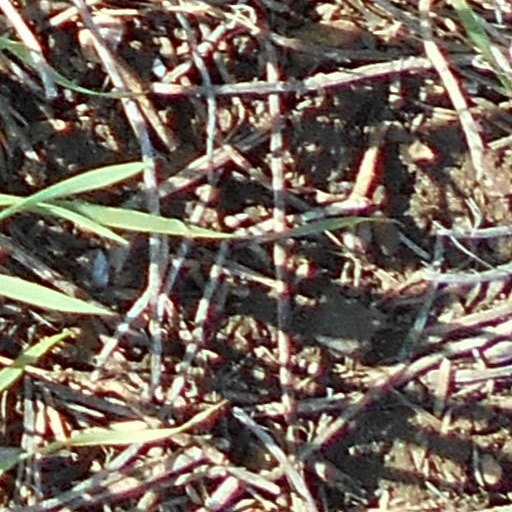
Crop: wheat